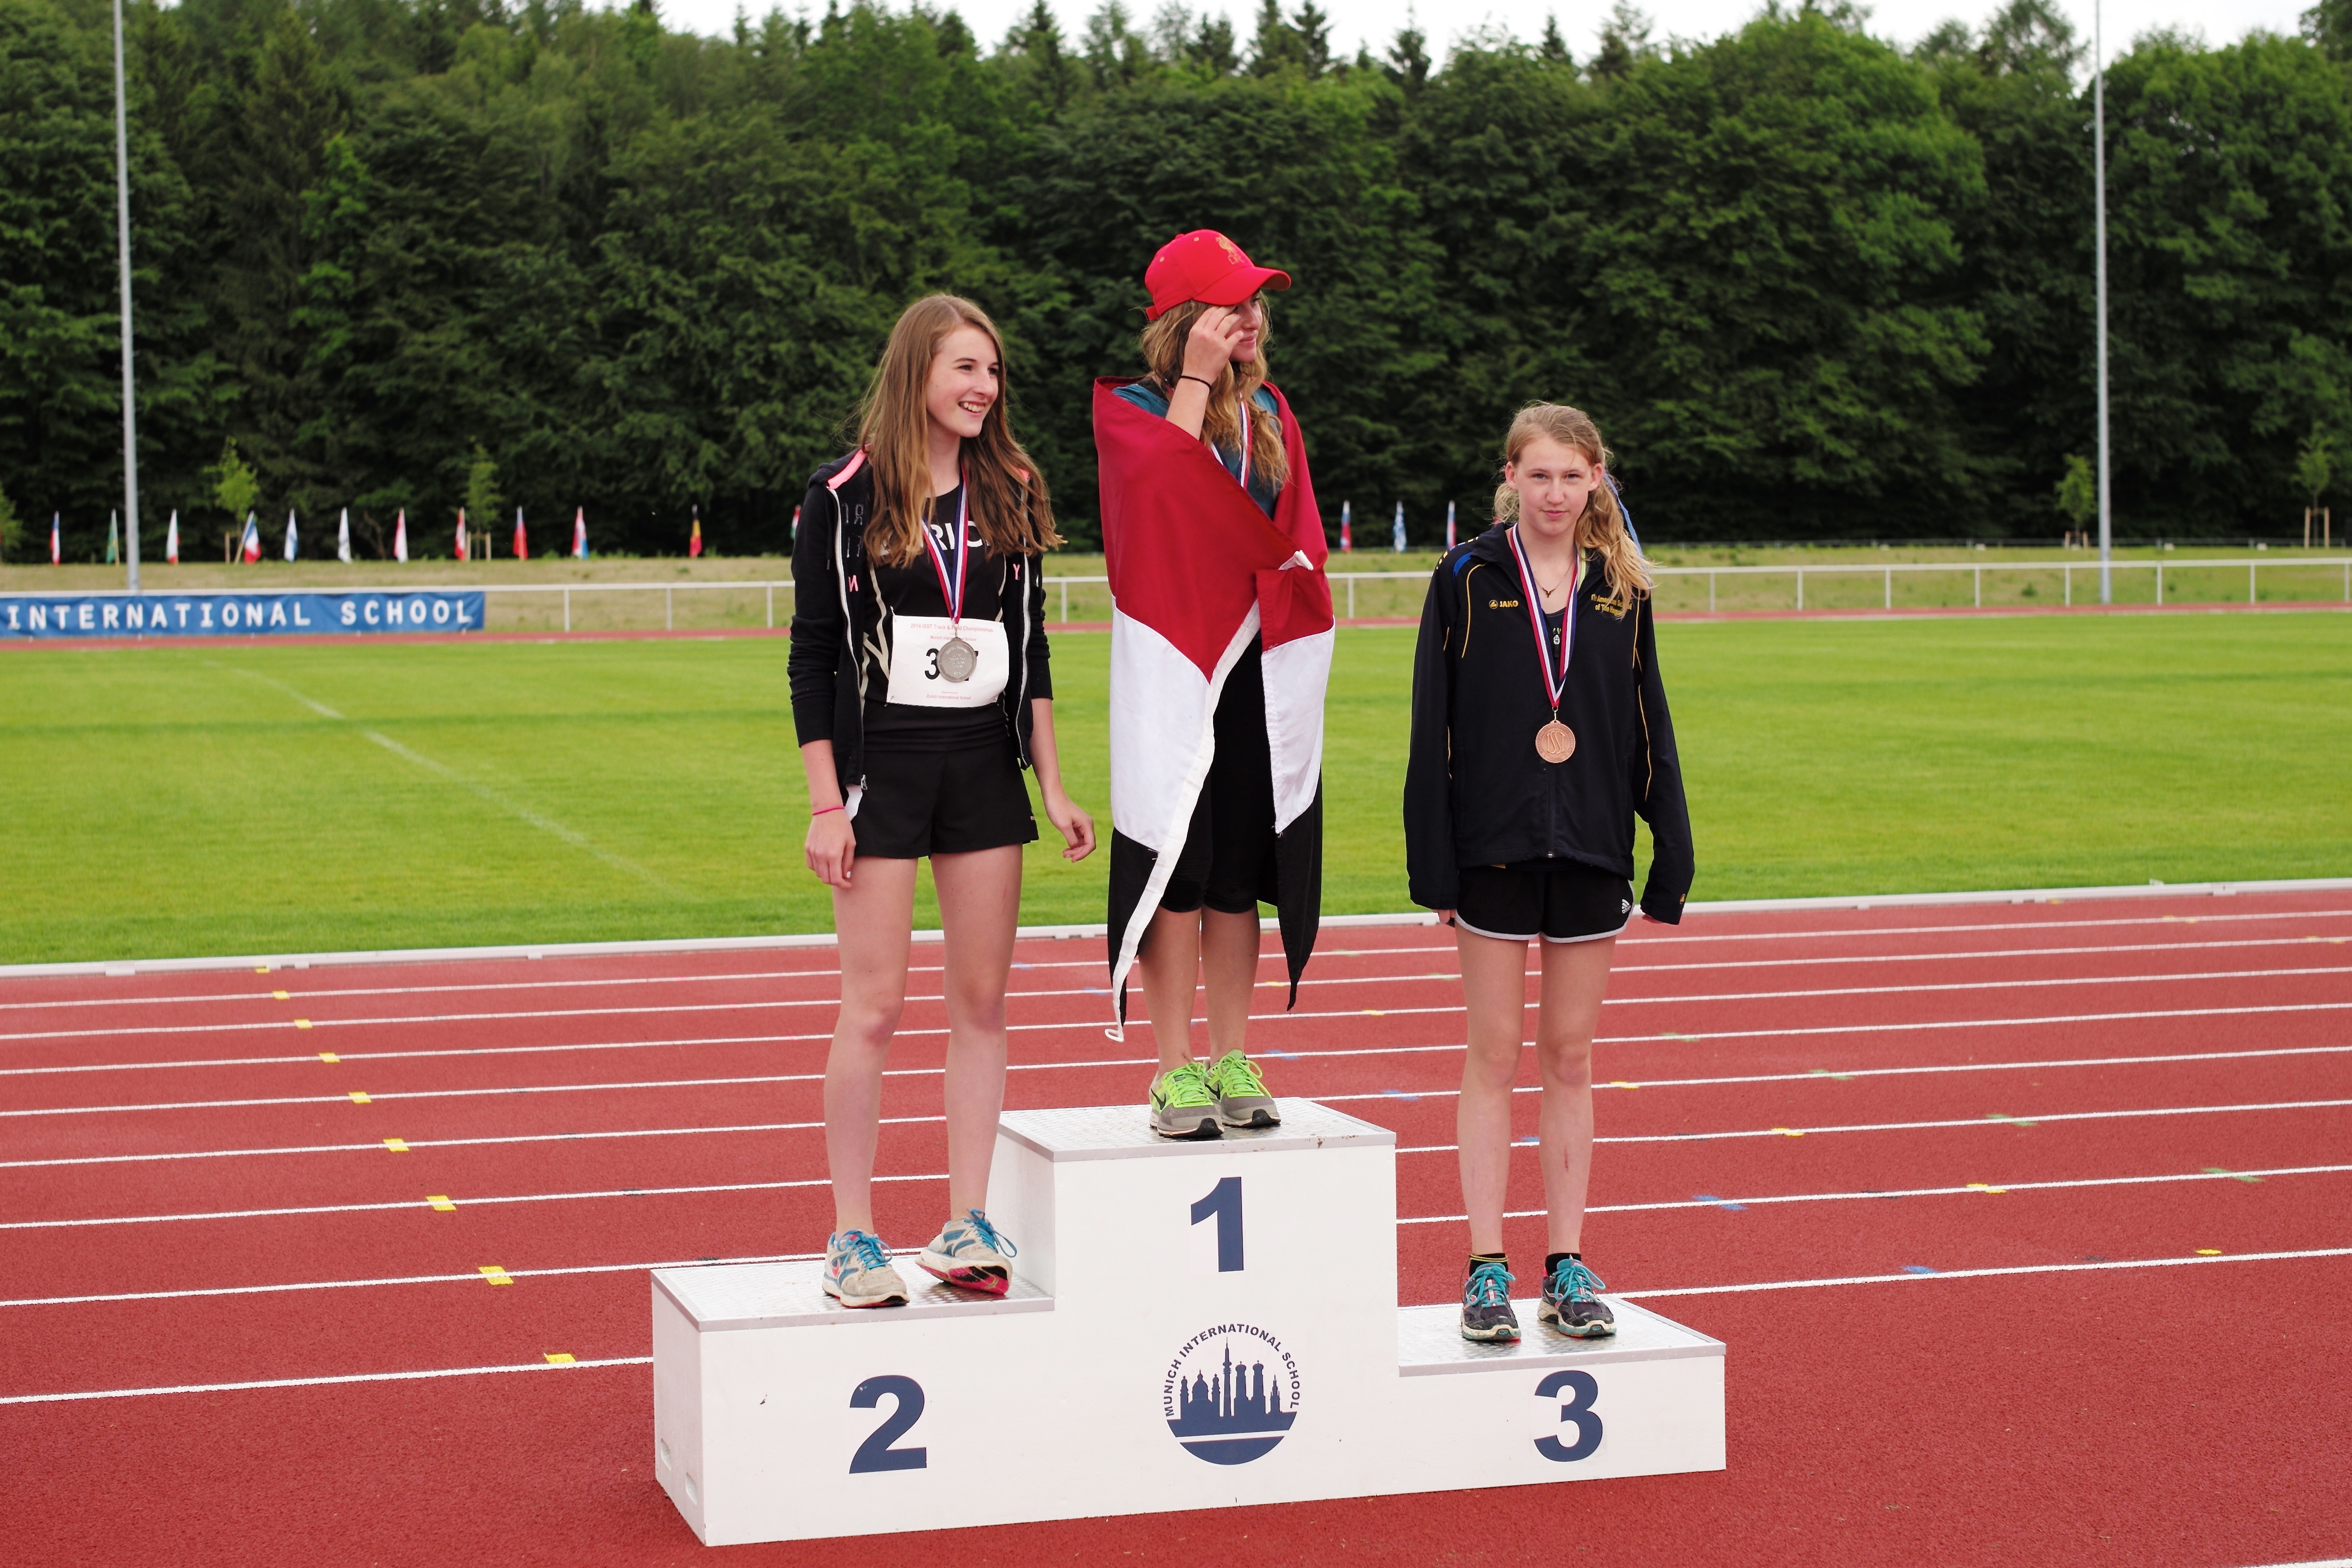
sports, championship, athletics, sprint, human action, endurance sports, competition event, track and field athletics, middle distance running